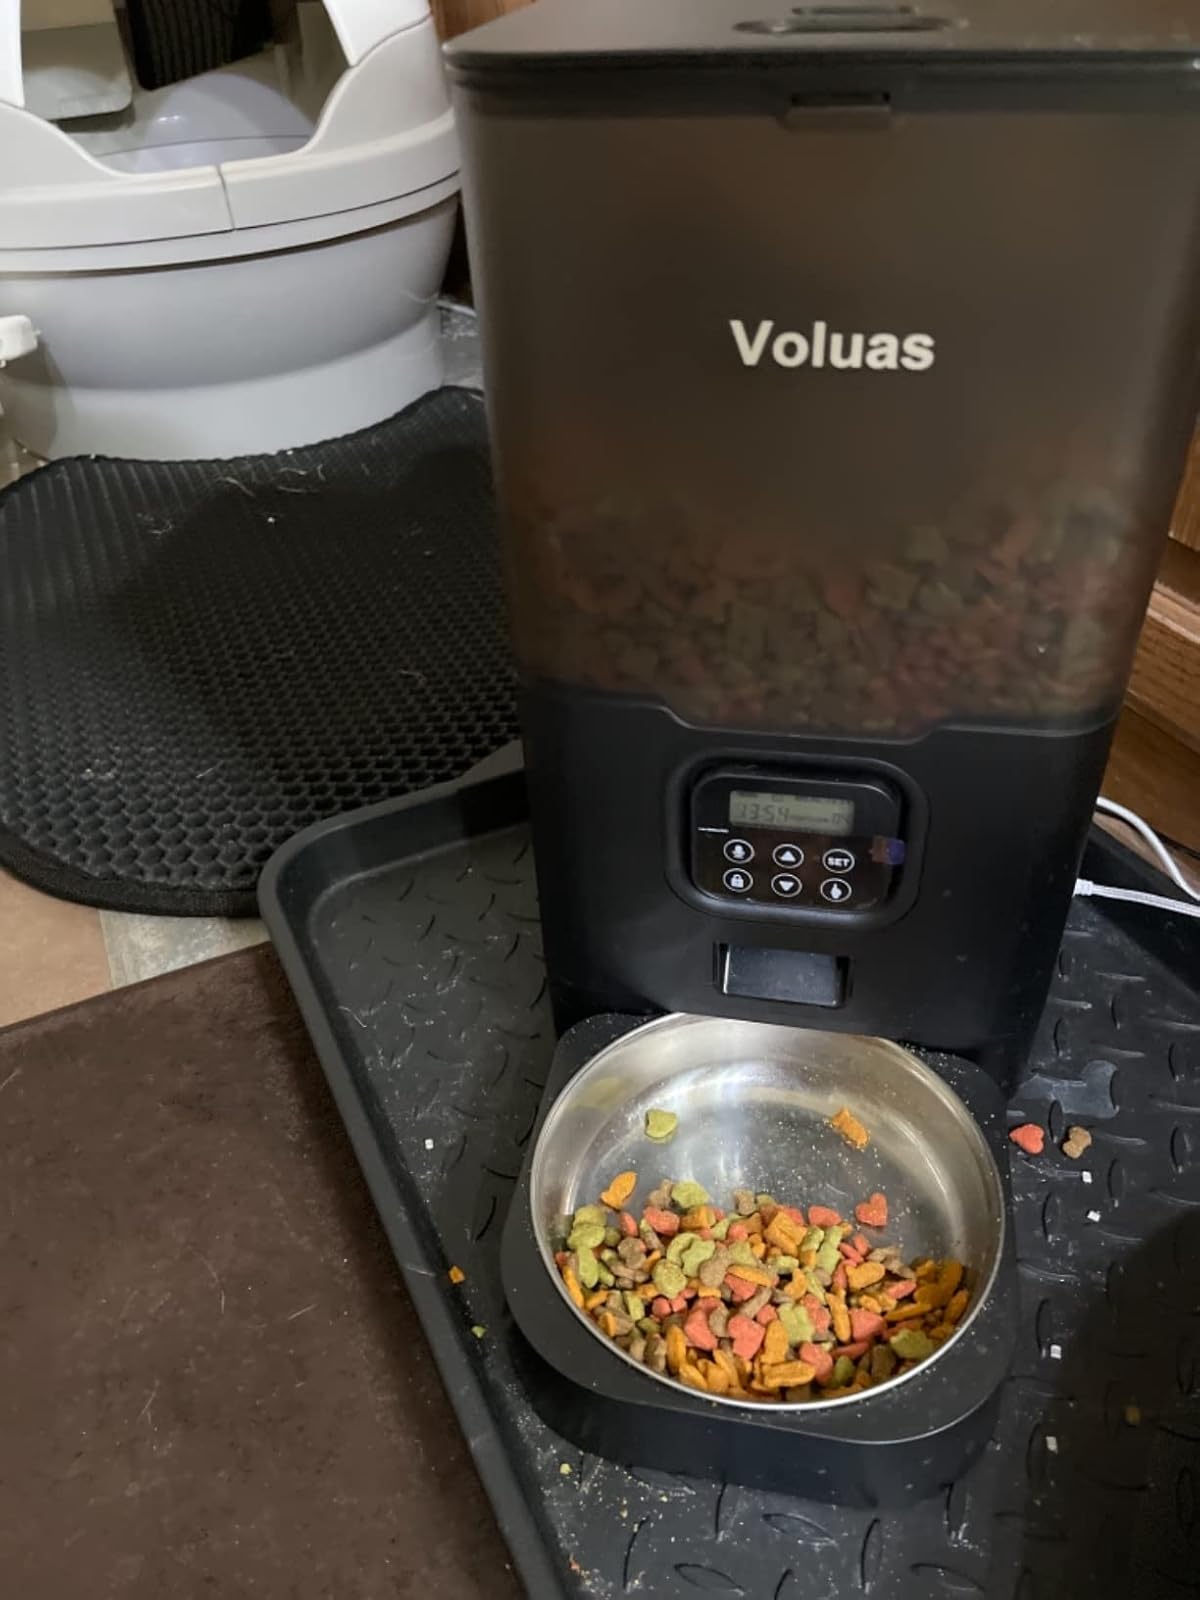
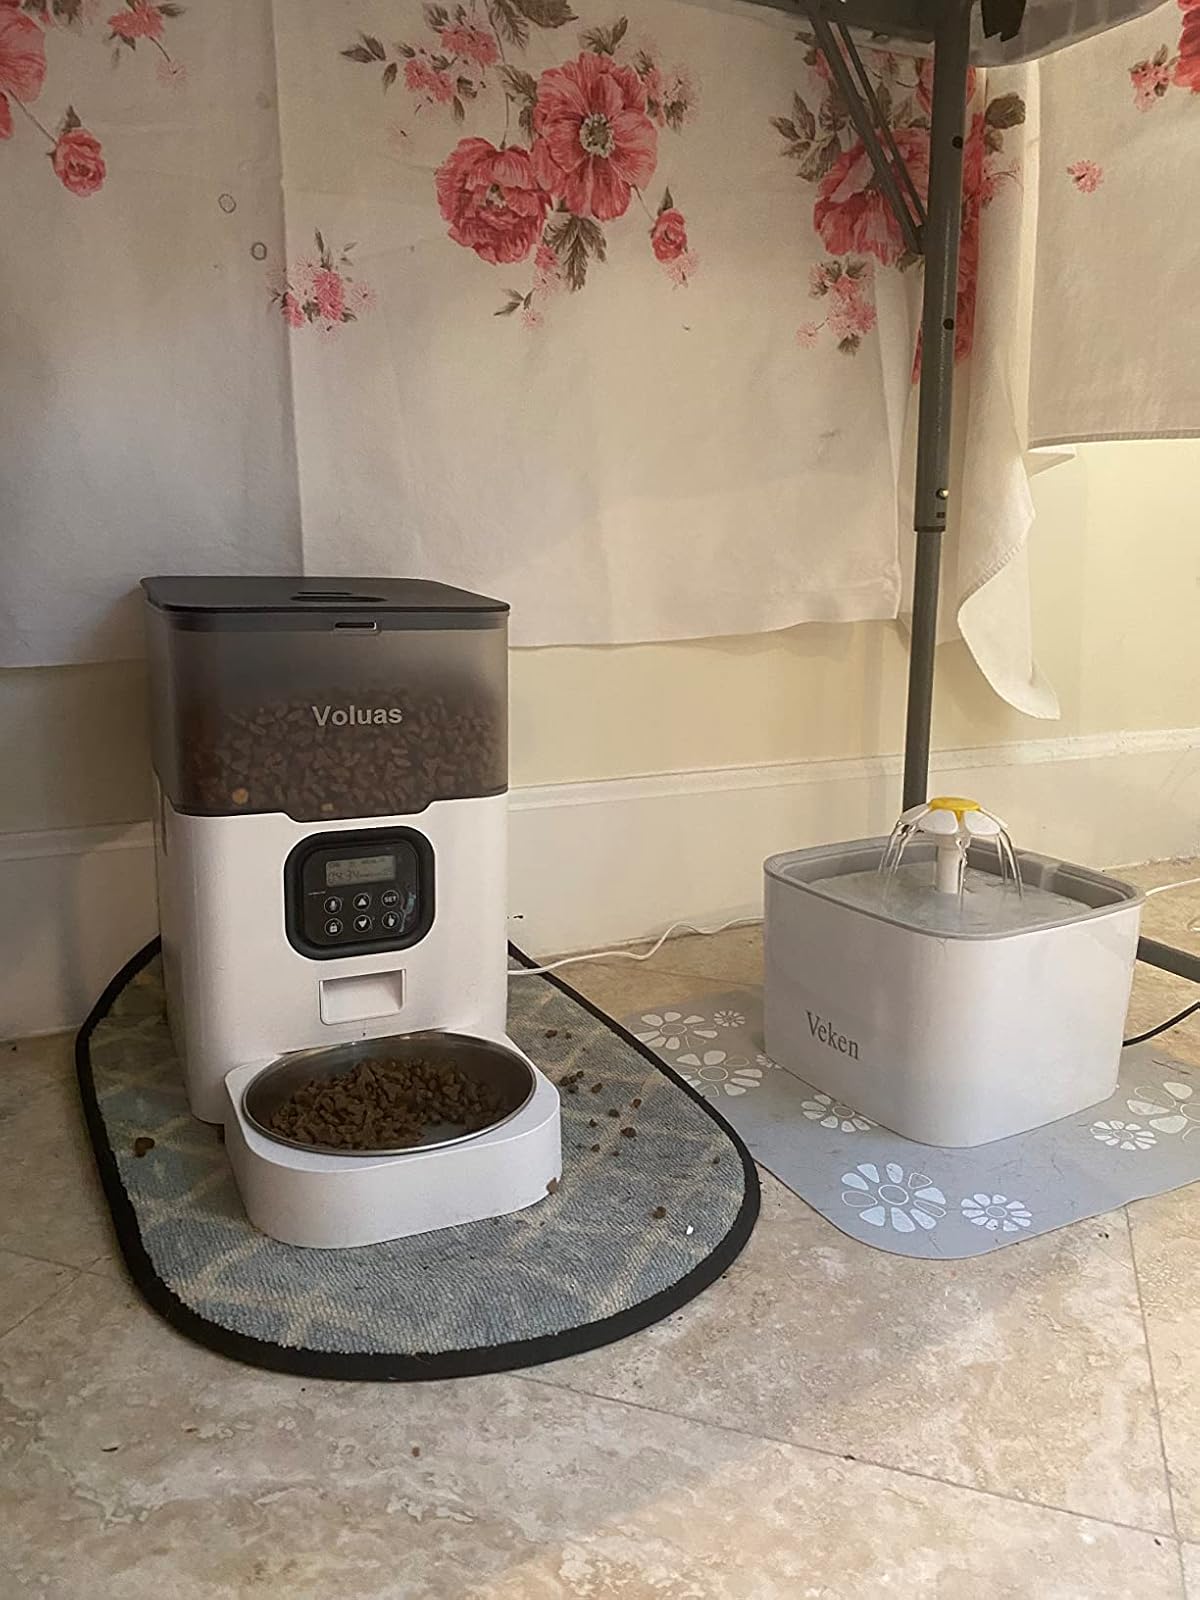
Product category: items_feeder
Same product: no